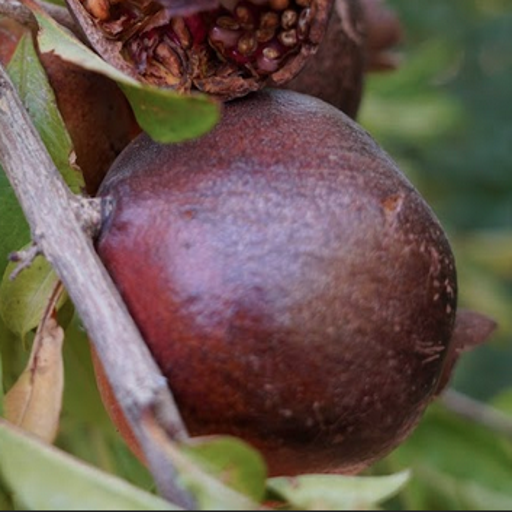
Label: Sunburn